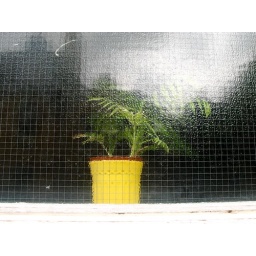
plant in the window